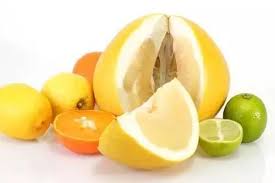
Label: trash